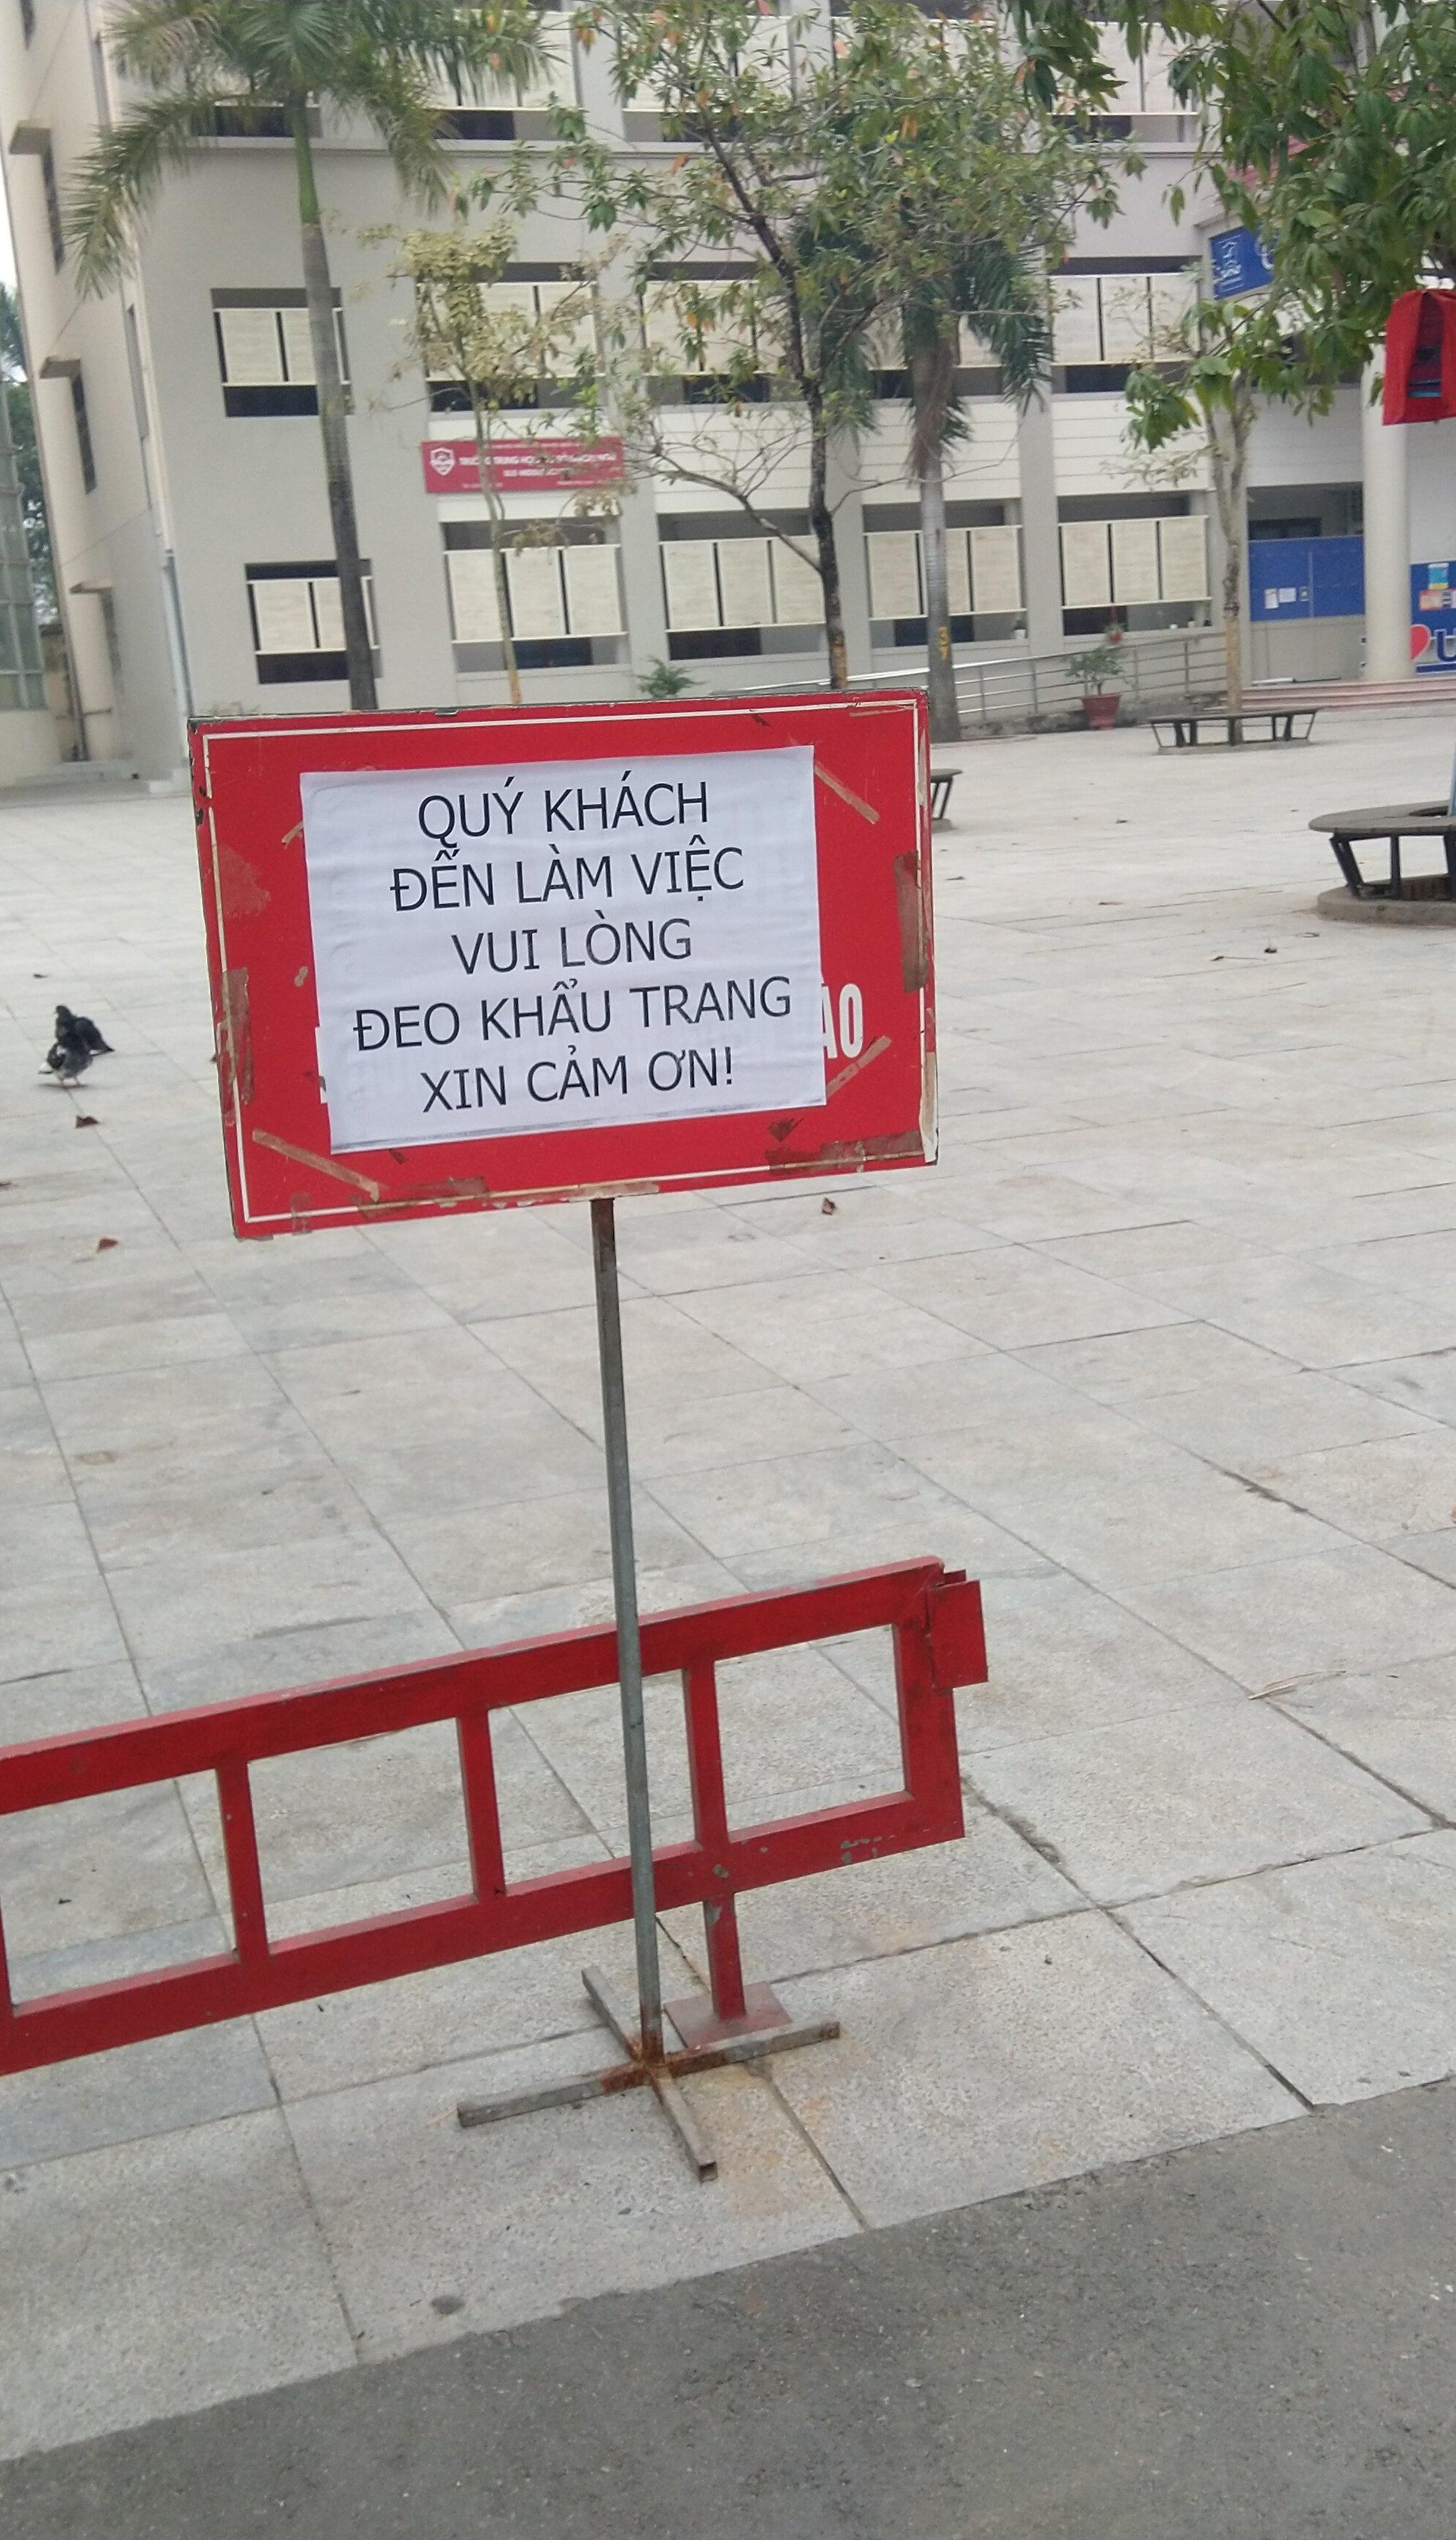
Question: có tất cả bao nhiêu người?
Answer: không có ai cả